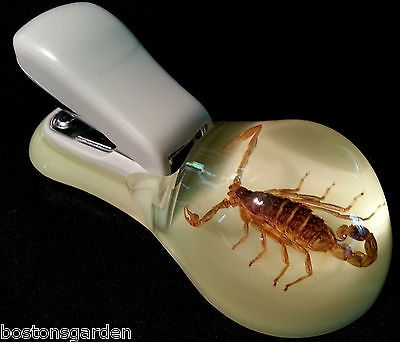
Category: stapler